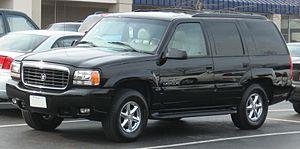
Le Cadillac Escalade est un véhicule appartenant à la catégorie des SUV vendu par la marque de luxe de General Motors, Cadillac. C'est le premier véhicule de la marque Cadillac sur le marché des véhicules de loisirs. L'Escalade a été présenté en 1998, en réponse aux concurrents allemands et japonais, et au Lincoln Navigator de la marque Ford, sorti la même année. L'Escalade de base est construit à Arlington au Texas.